John Cowell-Stepney

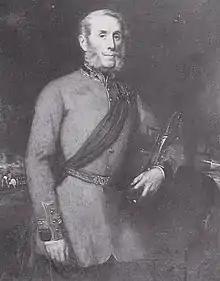

Sir John Stepney Cowell-Stepney, 1st Baronet, KH (1791–1877) was a British soldier, landowner and politician. He was the elder of the two sons of General Andrew Cowell (d. 1821), originally of Coleshill, Buckinghamshire, and his wife Maria Justina (d. 1821), youngest daughter of Sir Thomas Stepney, 7th baronet of Prendergast, Pembrokeshire, and Llanelly House, Carmarthenshire. He was known as [John] Stepney Cowell until he inherited the Stepney family's estates in 1857 under the terms of the will of his uncle, Sir John Stepney, 8th baronet, when he changed the family's name to Cowell-Stepney .